Gina Jacobi

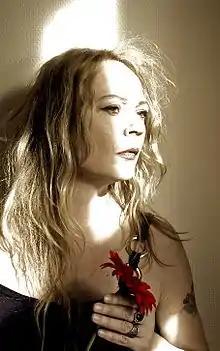
Jacobi in 2009

Catarina Göransson (born 12 December 1962), known professionally as Gina Jacobi, is a Swedish singer, songwriter, and record producer. Since the mid-1980s, she has released productions on her own and other record companies, and her pop music has often been characterized by keyboard instruments, experimental songs and a huge measure of drastic humor.